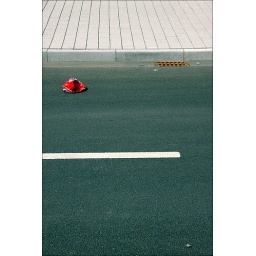
Flat plastic bag on the street in front of the Portalhaus in Frankfurt am Main / Germany.